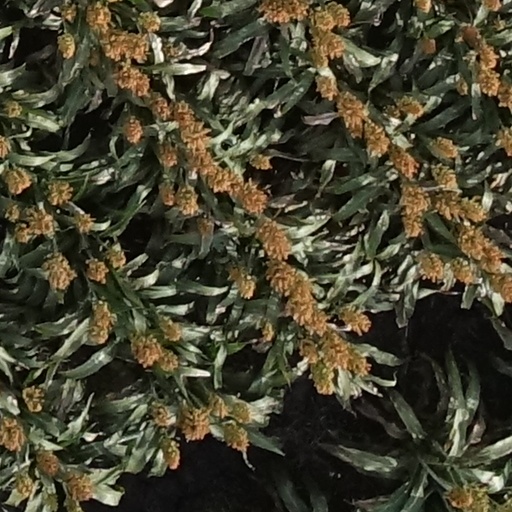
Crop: sorghum